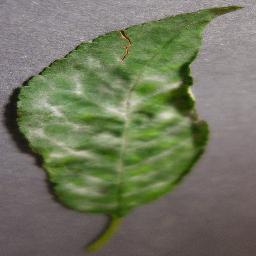
Label: Cherry___Powdery_mildew